Sky position (RA, Dec in degrees): 316.862, -0.8957
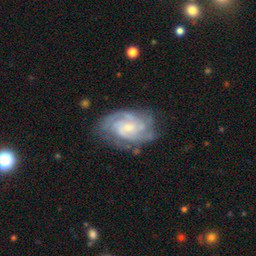
Galaxy morphology: Unbarred Loose Spiral Galaxies